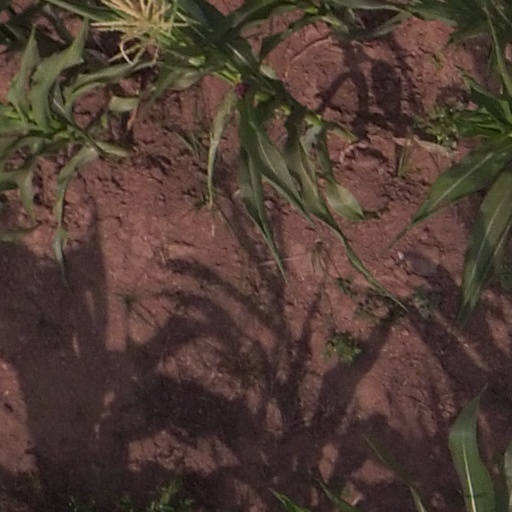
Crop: maize; corn